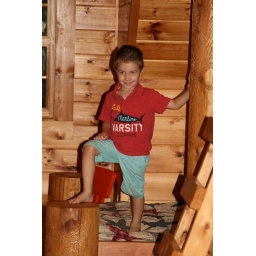
Awesome 8 bed kid room in the house we rented